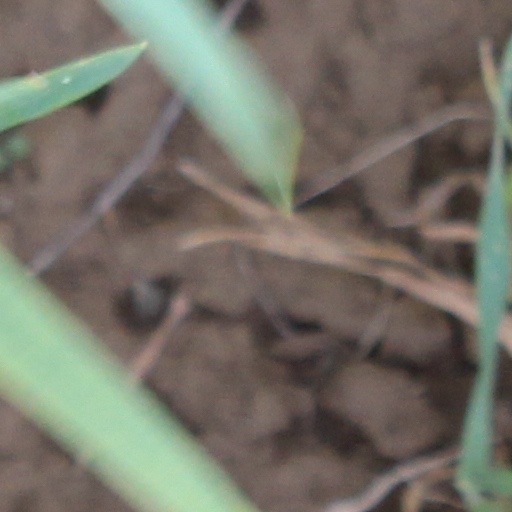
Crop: wheat